List of Slovaks

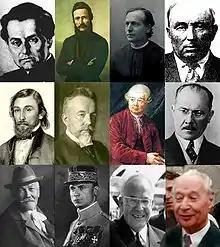
Anton Bernolák, Ľudovít Štúr, Andrej Hlinka, Štefan Banič, Jozef Miloslav Hurban, Aurel Stodola, Adam František Kollár, Milan Hodža, Pavol Országh Hviezdoslav, Milan Rastislav Štefánik, Gustáv Husák, Alexander Dubček

The Slovak people are an ethnic group predominantly residing in the modern-day nation of Slovakia and its surrounding areas. Slovaks have played an active role in European history, including politically, militarily, scientifically, culturally, and religiously. Ethnic Slovaks have inhabited Central Europe since the Middle Ages. Slovaks were minority citizens of Hungary, and subsequently Austria-Hungary, from the 7th Century until the formation of Czechoslovakia in 1918 by the Treaty of Versailles. After Slovak calls for greater autonomy dissolved the Czechoslovak parliament, the Slovak Republic was formed in 1993. The major language among Slovaks is Slovak.